Stile Umbertino

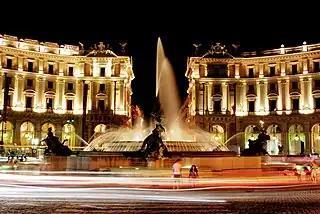
Piazza della Repubblica

Similarly to other versions of 19th century Eclecticism, the style Umbertino draws inspiration from several periods of the history of art. It distinguishes itself for its particularly conservative interpretation of Eclecticism, aiming to develop a truly national style. This latter came to be identified in an academic and conventional Renaissance Revival repertoire, with elements drawn as well from the Baroque period and the early Renaissance.